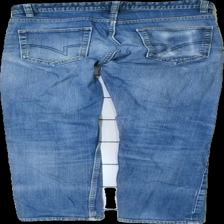
View: back
Type: Jeans
Category: Men
Brand: Dressman
Colors: Blue
Material: 100% cotton
Cut: Regular
Season: All
Trend: Denim
Holes: Major
Damage: hål ficka
Damage location: top left
Damage 2: hål ficka
Damage 2 location: top right
Damage 3: hål knä
Damage 3 location: middle left
Price range: <50
Recommended usage: Export
Description: blå jeans med flera hål